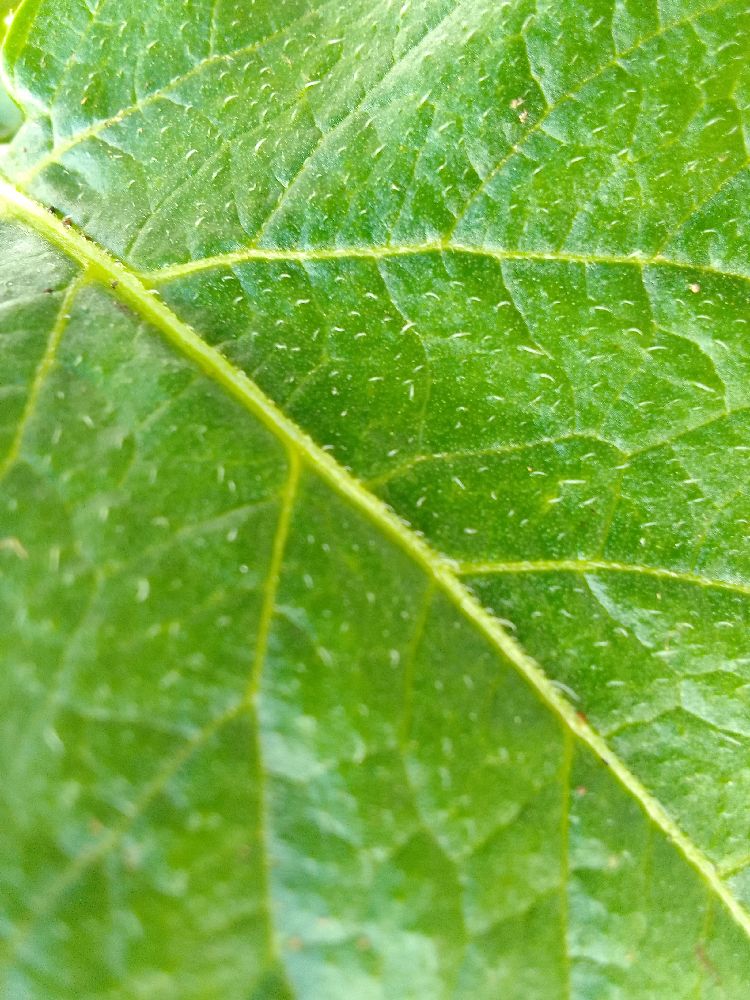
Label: Healthy